List of Legends of Tomorrow characters

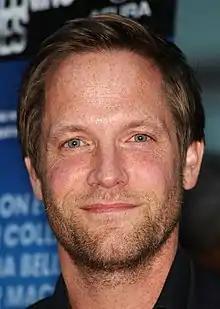
Matt Letscher

Professor Eobard Thawne (portrayed by Matt Letscher; main: season 2; guest: season 7) is a metahuman speedster from a future and the archenemy of Barry Allen / Flash. Once obsessed with the 21st-century superhero, Eobard replicated Barry's powers so he could become the Flash, only to learn through time travel that he was destined to become his greatest enemy. With this revelation, Eobard grew bitter with resentment and sought to prove his superiority as a speedster by killing the Flash, and became "Reverse-Flash". A temporal duplicate of the original villain inadvertently created by the Flash after he's brought into the "Flashpoint" timeline, this version travels through history and causes anomalies which the Legends must stop. Eobard is also being hunted by the Time Wraiths who send their undead black speedster to pursue him for his crimes against the Speed Force and status as a time remnant. Discovering that his ancestor Eddie Thawne killed himself upon learning Eobard's future existence and atrocious actions, he seeks to use the Spear of Destiny to cement his permanence in the timeline. He is a member of the Legion of Doom.